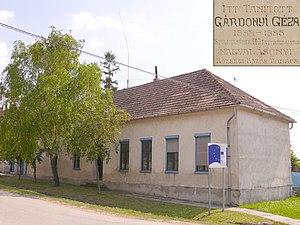
Dabrony est un village et une commune du comitat de Veszprém en Hongrie.